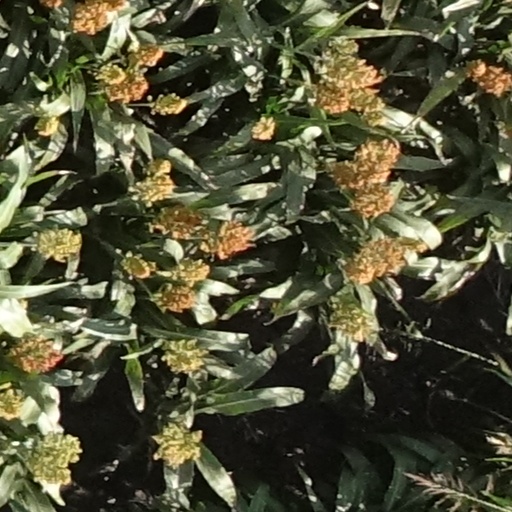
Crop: sorghum